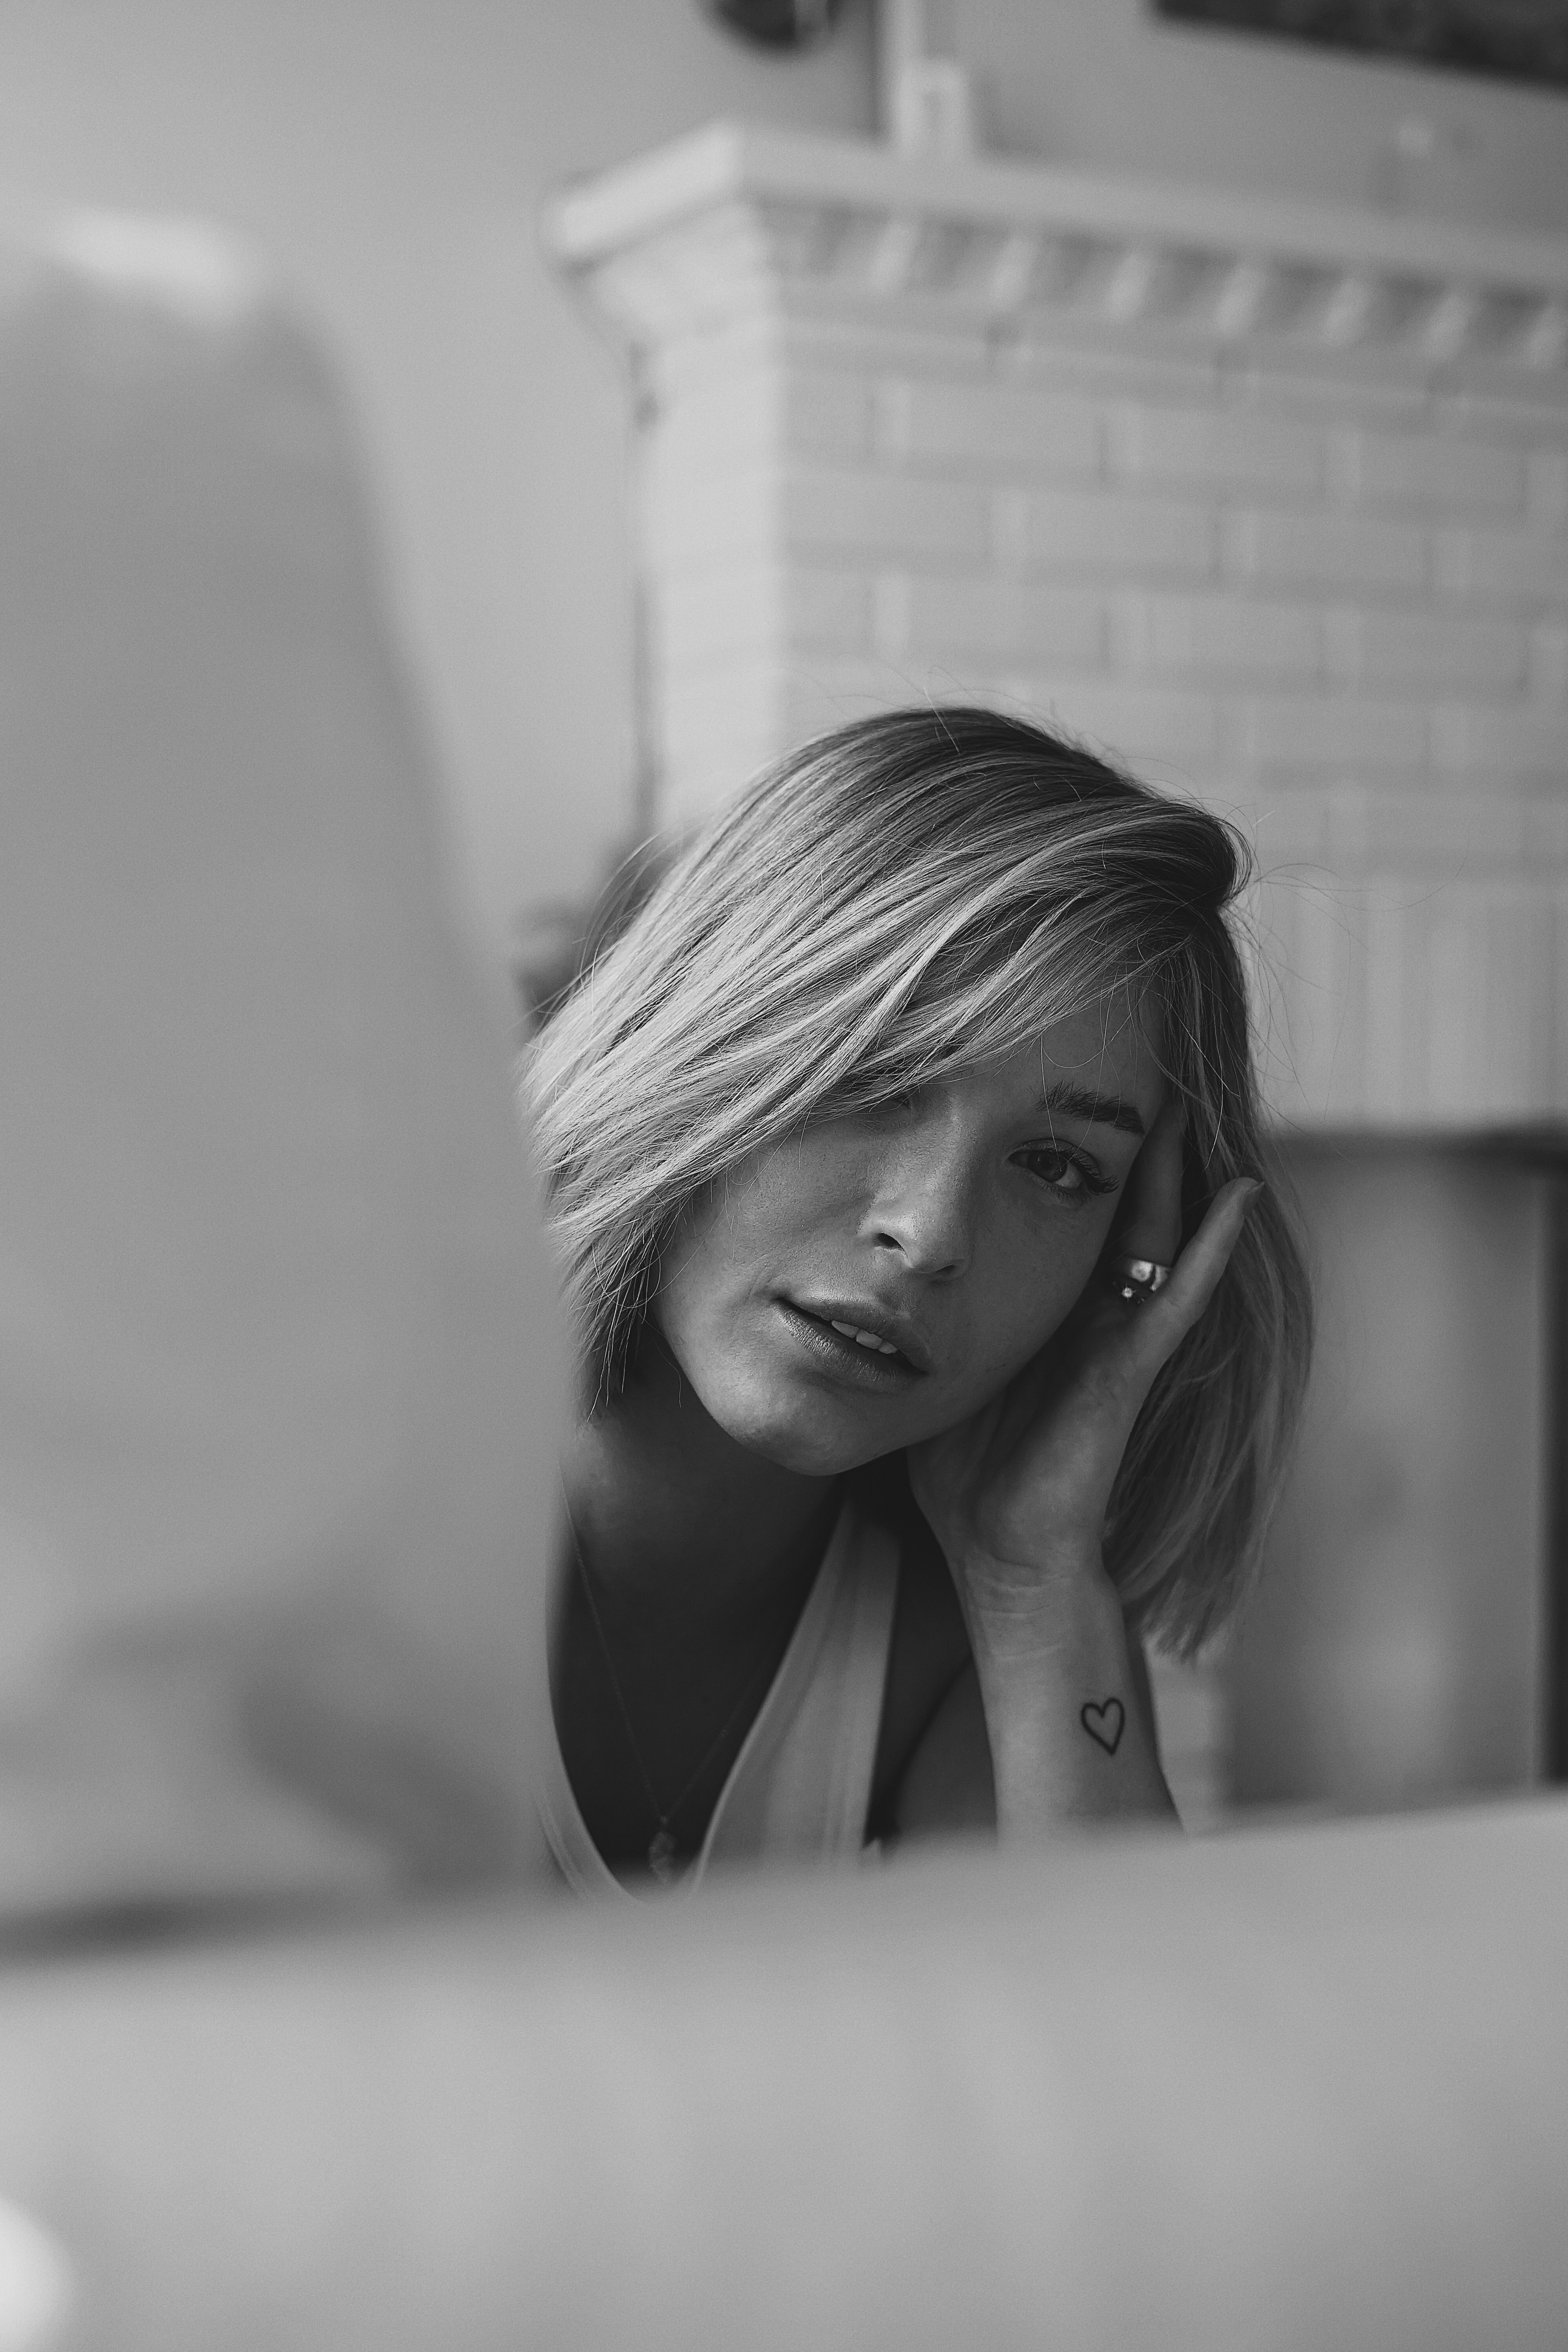
woman, lip, eyebrow, eye, shoulder, white, eyelash, flash photography, happy, street fashion, grey, headgear, style, black and white, smile, black hair, long hair, cap, bangs, monochrome photography, monochrome, blond, fashion design, headpiece, flooring, human leg, fashion accessory, bridal accessory, sitting, jewellery, portrait photography, automotive design, art model, portrait, street, beanie, photo shoot